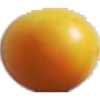
Label: cherry_wax_yellow